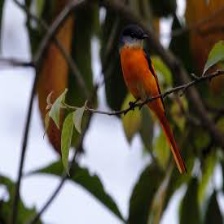
Species: FIERY MINIVET
Scientific name: PERICROCOTUS IGNEUS